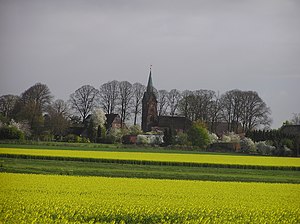
Hohenhorn
Hohenhorn
Hohenhorn er en kommune i det nordlige Tyskland, beliggende i Amt Hohe Elbgeest under Kreis Herzogtum Lauenburg. Kreis Herzogtum Lauenburg ligger i delstaten Slesvig-Holsten.